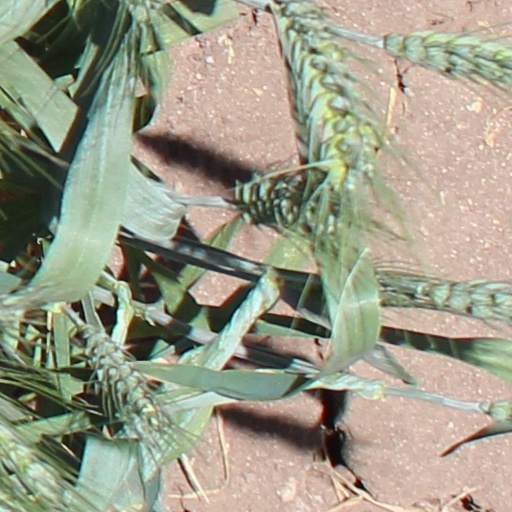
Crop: wheat